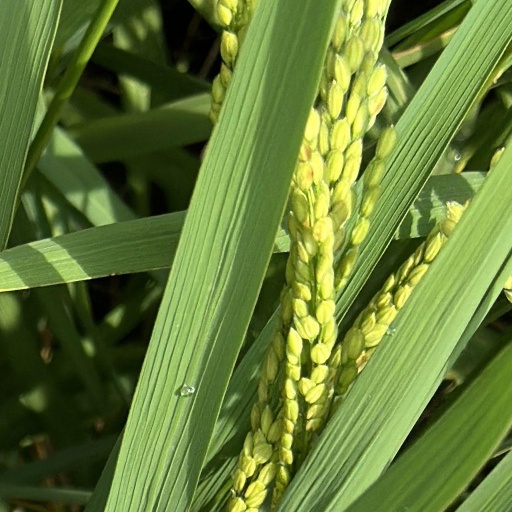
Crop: rice